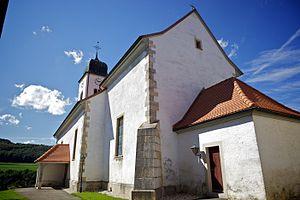
vue extérieure église de Bourrignon (Jura / Suisse) This is an image of a cultural property of regional significance in Switzerland with KGS number 3469